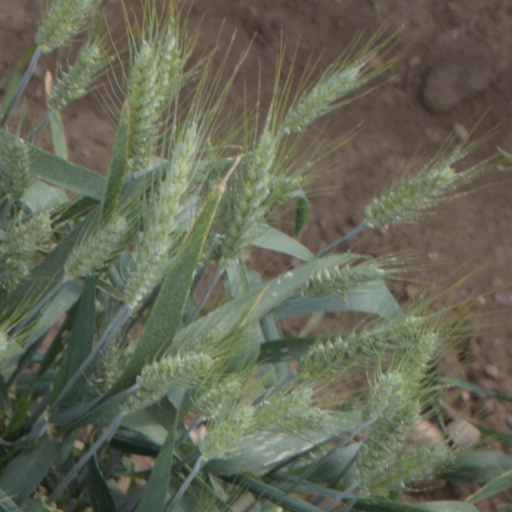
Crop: wheat